Chris Christie 2024 presidential campaign

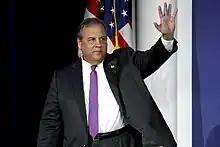
Christie at the Republican Jewish Coalition in October 2023

On July 12, Christie announced that his campaign had met the donor requirement to participate in the August primary debate. In order to participate in that debate, Christie was required to sign a loyalty pledge from the Republican National Committee stating he would support the eventual nominee. Christie has criticized the pledge, calling it a "useless idea," but nevertheless signed the pledge in order to debate.